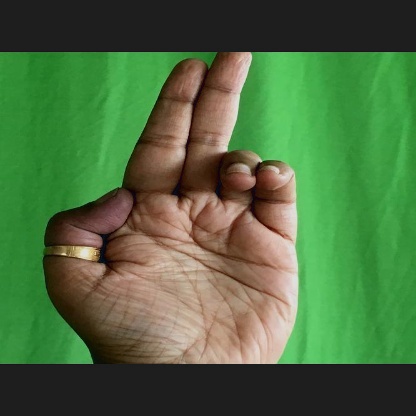
Mudra: Ardhapathaka